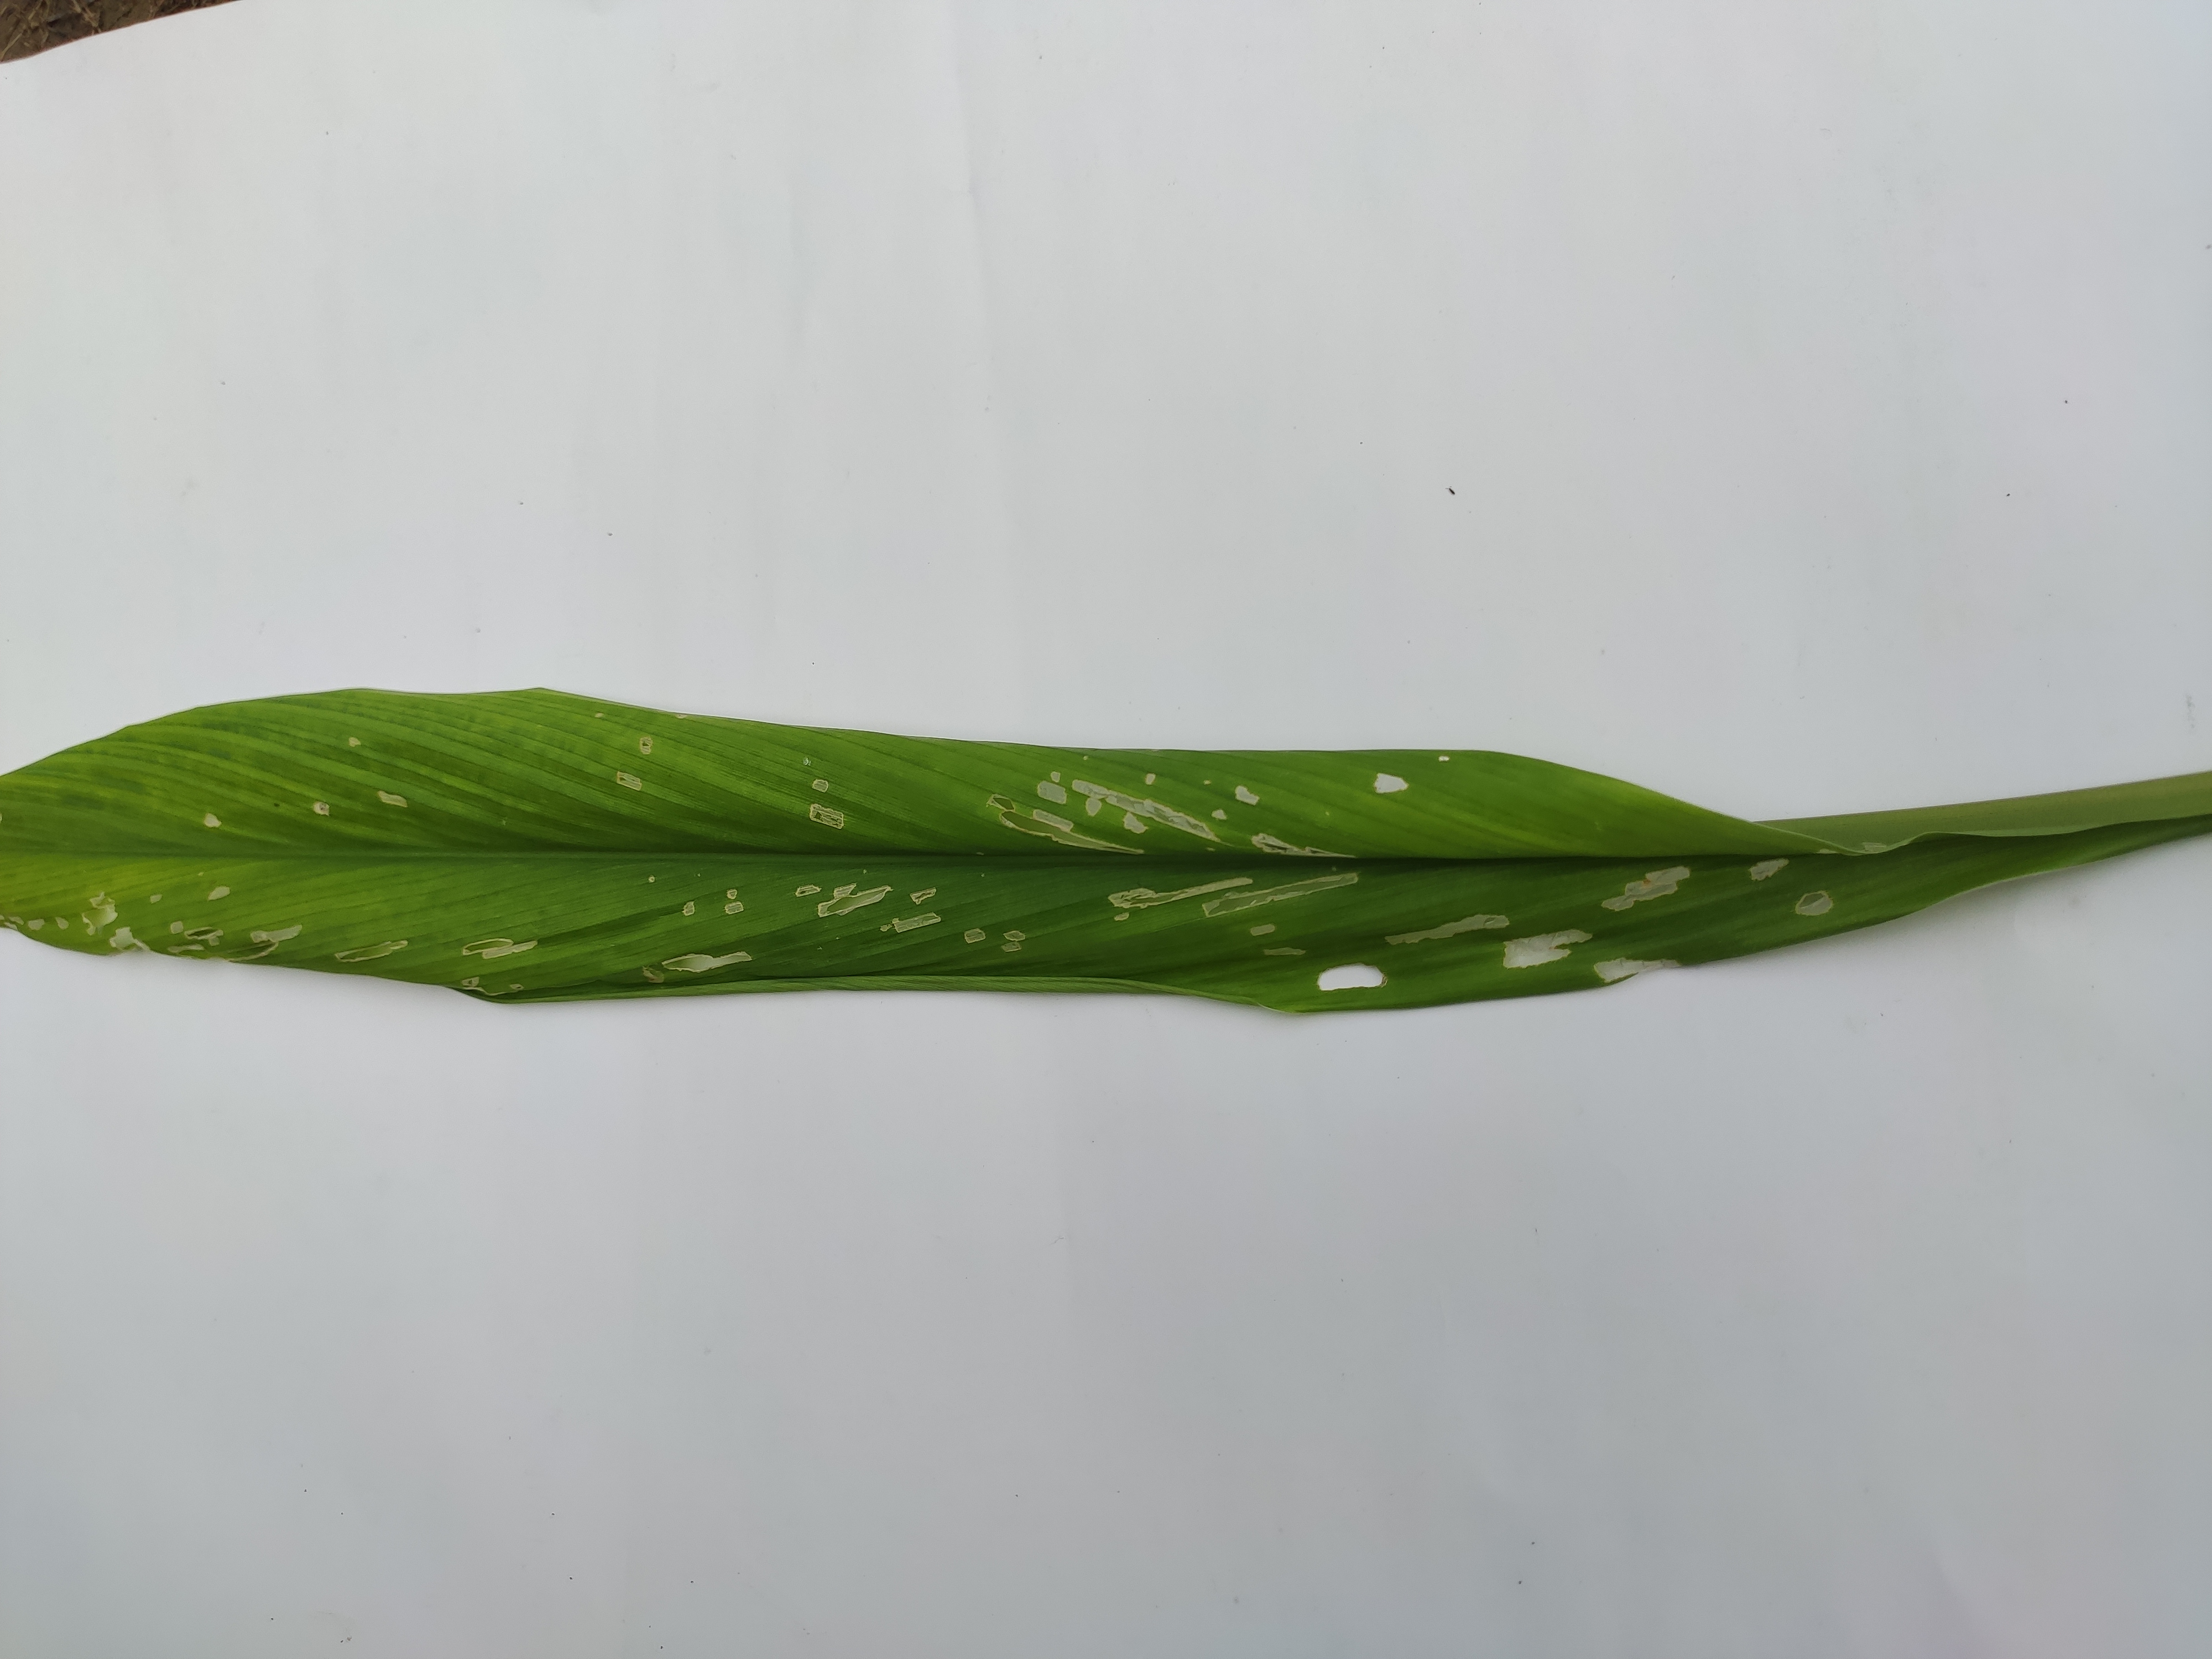
Label: Aphids_Disease